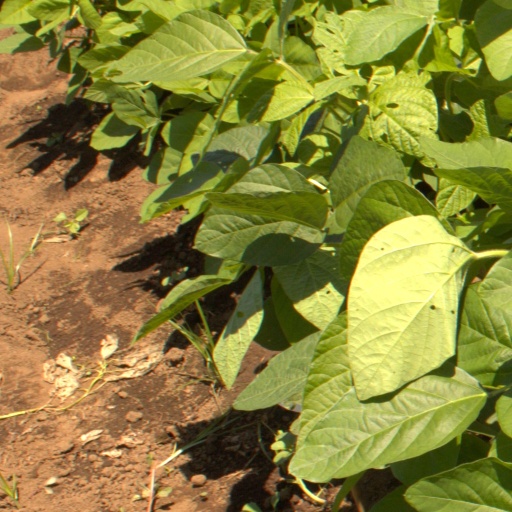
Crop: soybean